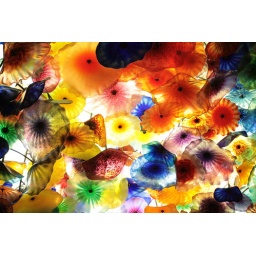
At the Bellagio - 2,000 dynamic hand-blown glass flowers from above the ceiling stage.